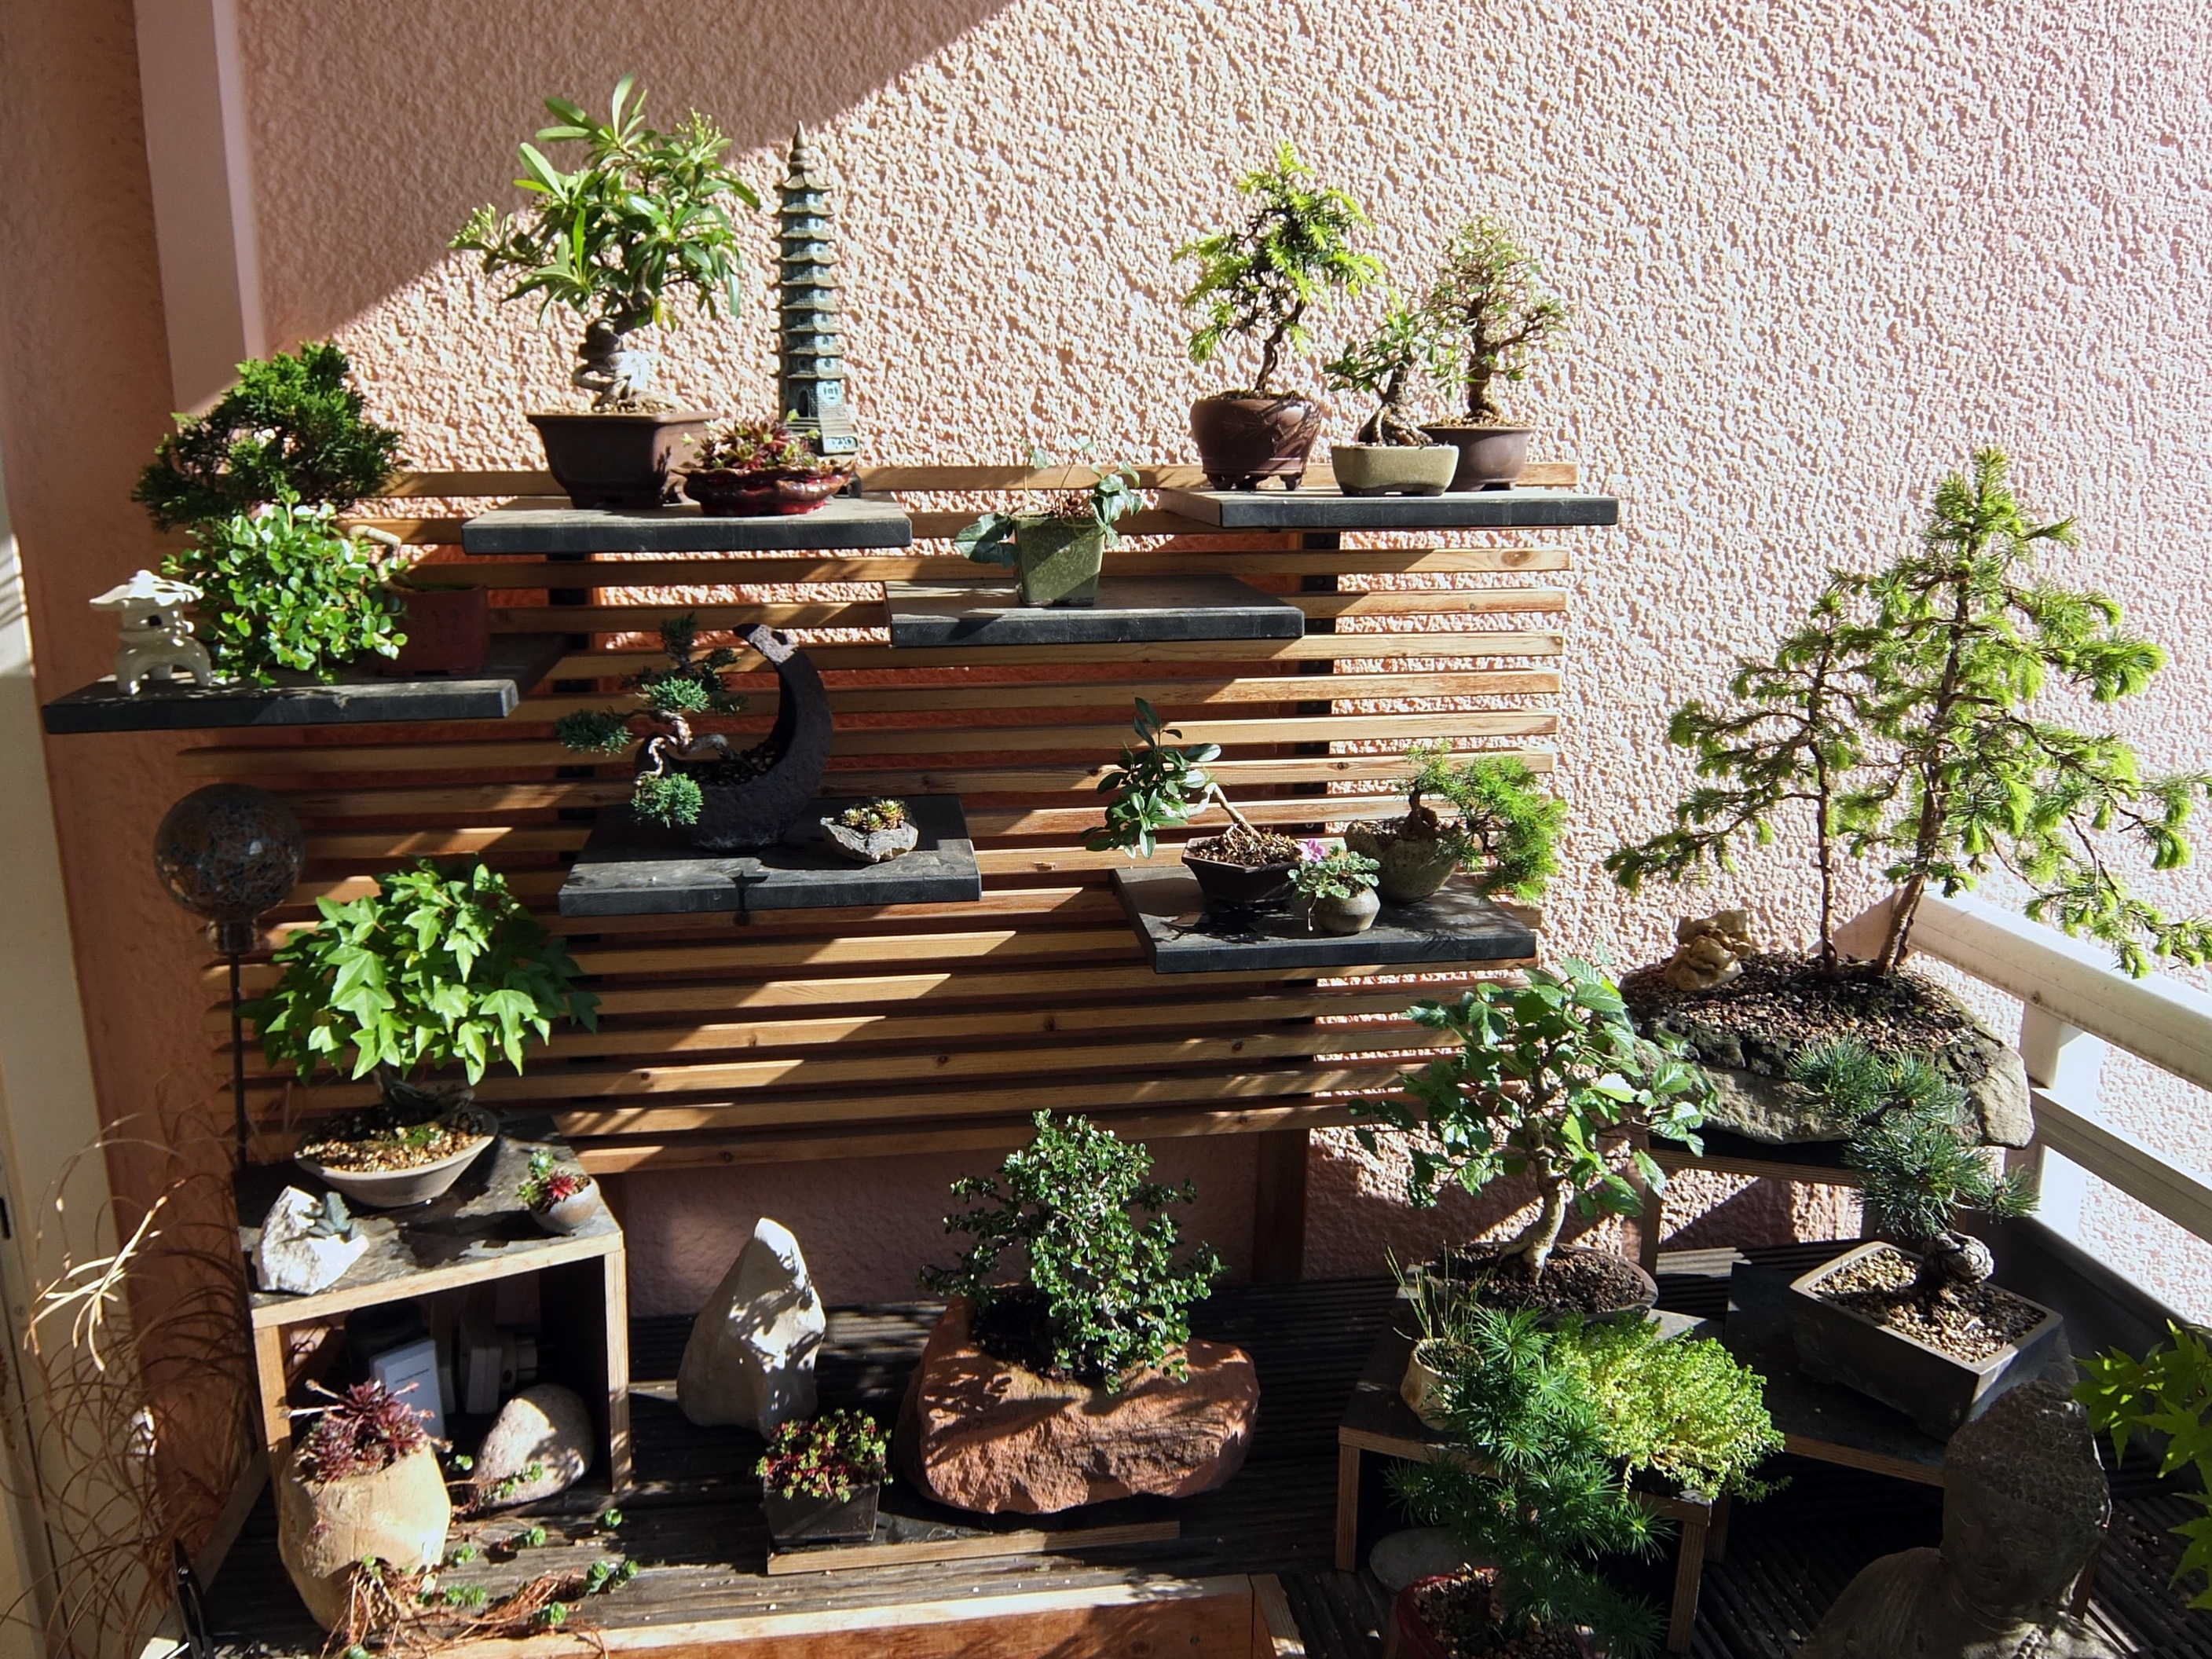
tree, nature, plant, flower, garden, houseplant, courtyard, japanese, floristry, bonsai, man made object, bonsai garden